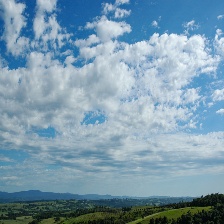
Cloud type: Altocumulus